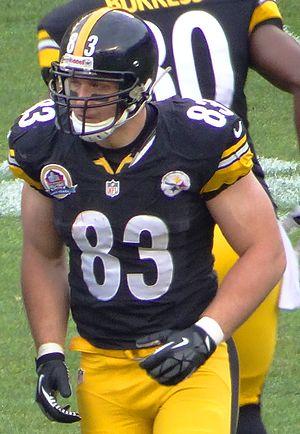
Earl Heath Miller, Jr., né le 22 octobre 1982 à Richlands, est un joueur américain de football américain.